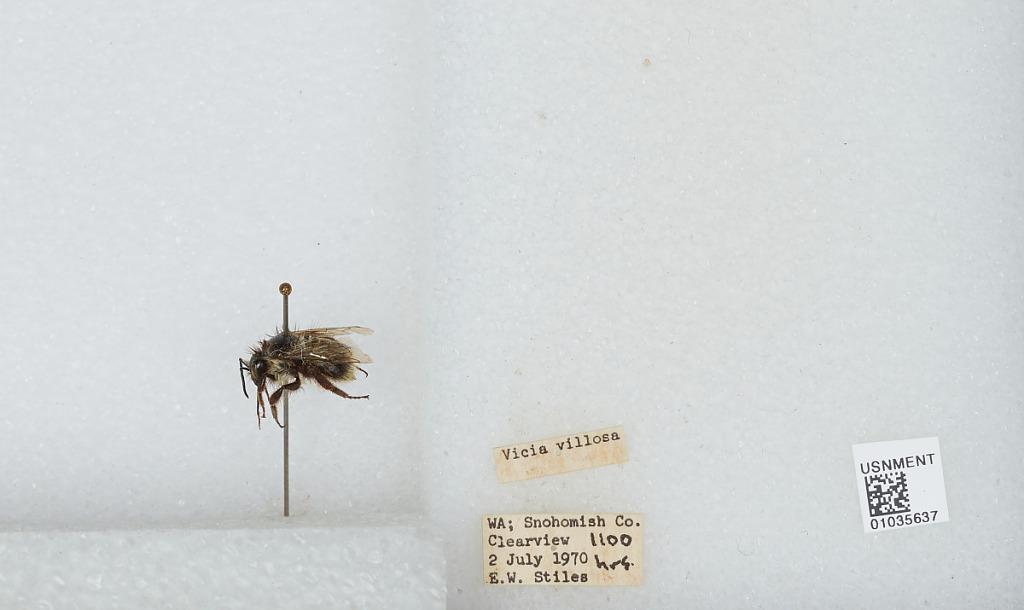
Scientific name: Bombus (Pyrobombus) mixtus Cresson
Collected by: E. Stiles
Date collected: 1970-7-2
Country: United States
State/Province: Washington
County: Snohomish
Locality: Clearview
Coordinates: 47.8292, -122.145